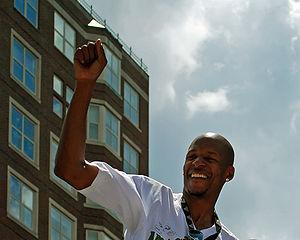
Walter Ray Allen dit Ray Allen, né le 20 juillet 1975, est un joueur américain de basket-ball ayant évolué au poste d'arrière en NBA pendant 18 saisons. Il est considéré comme l'un des meilleurs tireurs à trois points de l'histoire de la NBA.
La saison 2007-2008 des Celtics de Boston est la soixante-deuxième saison de basket-ball de la franchise américaine de la National Basketball Association. Après une saison noire en 2006-2007, la franchise construit un effectif composé de vétérans de la NBA parmi lesquels Kevin Garnett, Ray Allen et Paul Pierce qui forment le « Big Three ». Agents libres recrutés en août, Eddie House et James Posey sont les derniers renforts importants de l'effectif avant le début de la saison. Les joueurs expérimentés P. J. Brown et Sam Cassell viennent renforcer l'effectif en cours de saison.